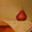
Label: pear